Australia–Yugoslavia relations

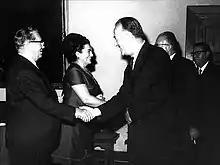
President of Yugoslavia Josip Broz Tito and First Lady Jovanka Broz with Australian Minister for Foreign Affairs Paul Hasluck in 1968.

Australia–Yugoslavia relations were historical foreign relations between now split-up Socialist Federal Republic of Yugoslavia and Australia. Australia and Yugoslavia established formal diplomatic relations in 1966. Two countries decided to establish embassies, initially at the Charge d'Affaires level, to facilitate practical contacts, particularly in the field of migration. Australia recognized advantages of special relations and contacts with other countries in Eastern Europe but also the role it played in many of the meetings and activities of Non-Aligned countries. Relations between two countries were complicated by Yugoslav bad relations with its emigration in Australia which was often perceived to be significantly prone towards radical nationalism, anti-Yugoslavism and even widespread sympathies for the World War II collaborationist movements. Delegation of the Parliament of Yugoslavia visited Australia in 1970, while the Parliament of Australia returned visit (led by William Aston) in February 1971.